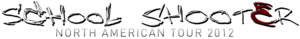
School Shooter: North American Tour 2012
Logo
School Shooter: North American Tour 2012 er et first-person shooter spil modifikation til Half-Life 2, udviklet af Checkerboarded Studios i samarbejde med METOKUR.